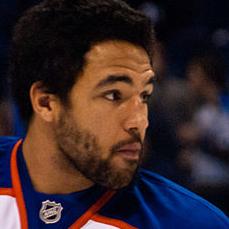
Age: 24